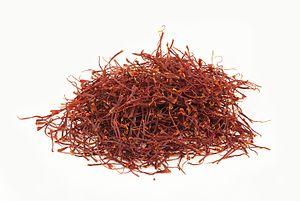
Du safran, épice extraite de la fleur du Crocus sativus.
La peinture et la dorure à la feuille sont jusqu'au XIXᵉ siècle des éléments essentiels de la composition architecturale.
Le safran est un produit agricole classé dans la famille des épices. Il est obtenu par la culture de Crocus sativus L. et par prélèvement et déshydratation des trois stigmates rouges, dont la longueur varie généralement entre 2,5 à 3,2 cm.